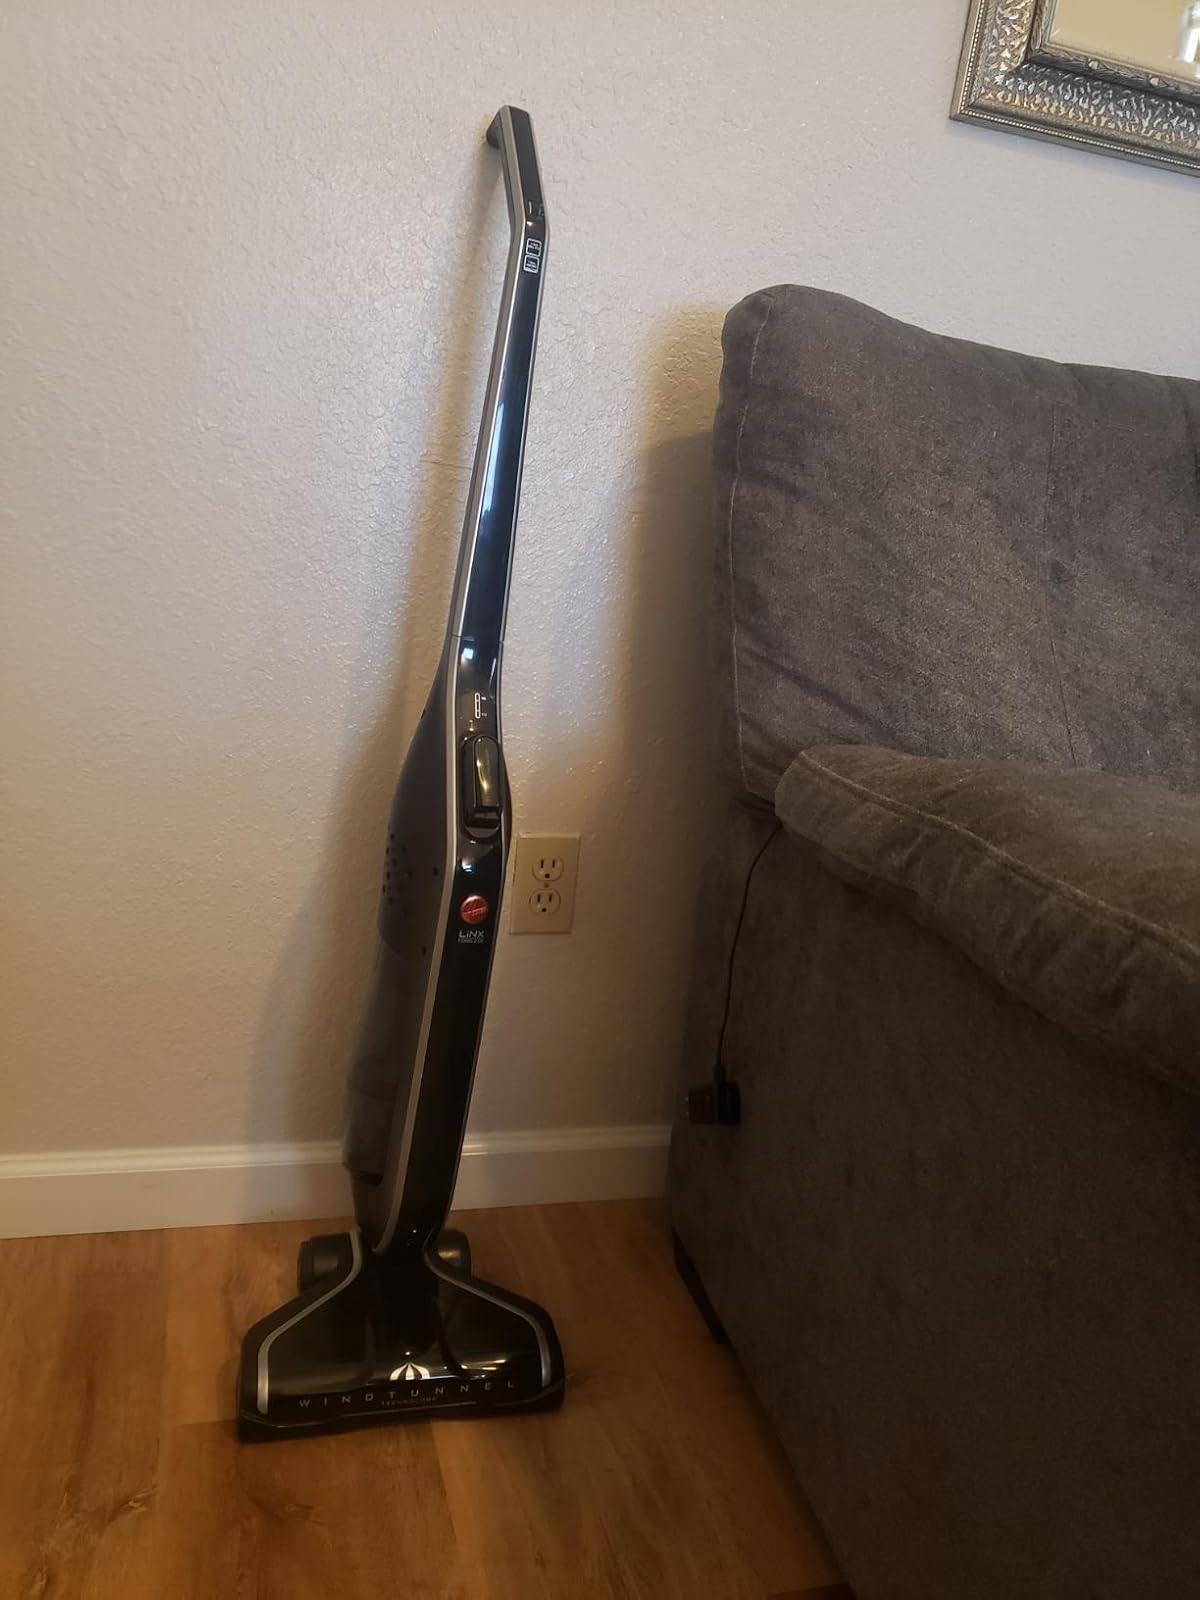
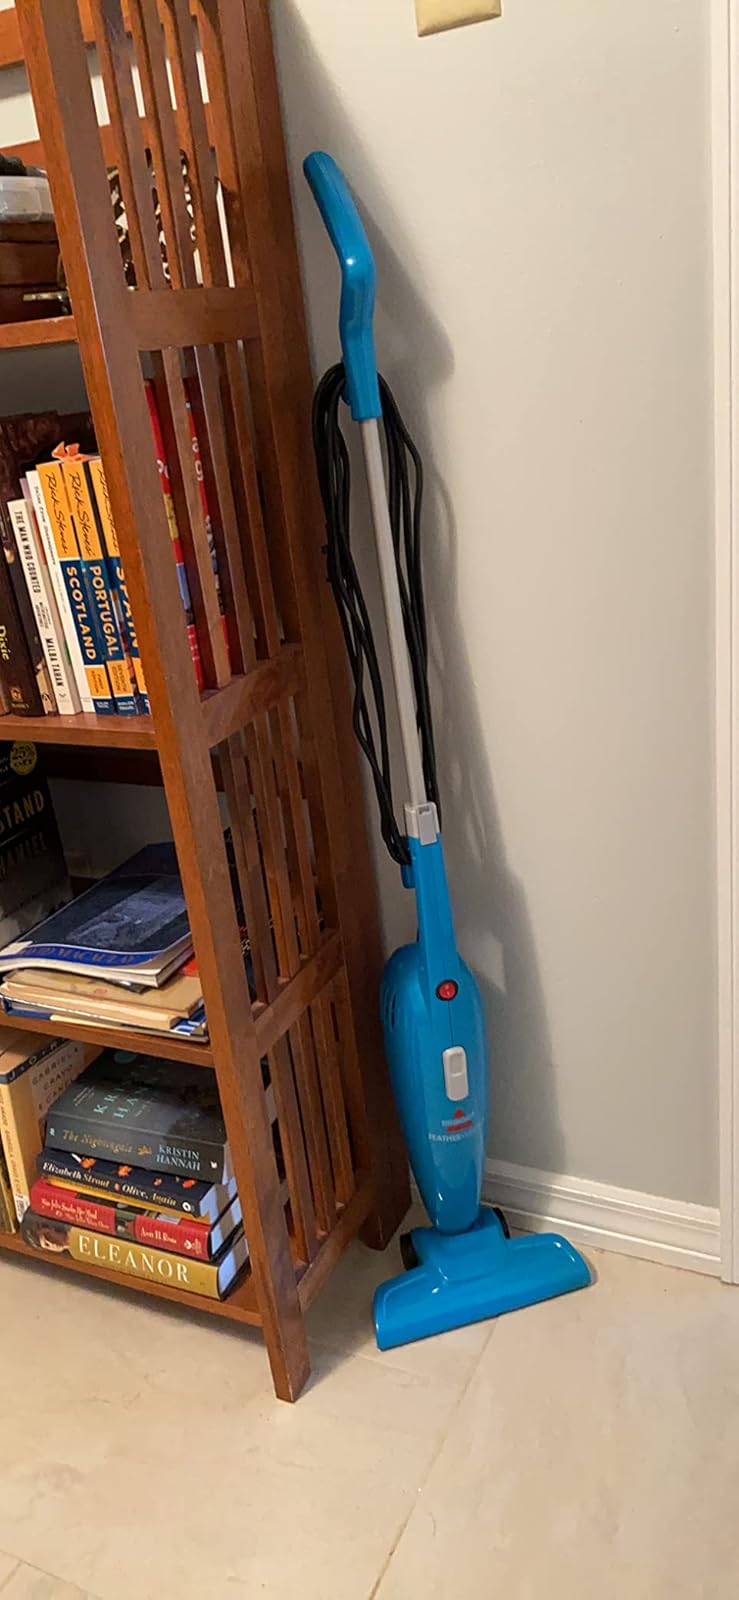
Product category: items_vacuum
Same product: no